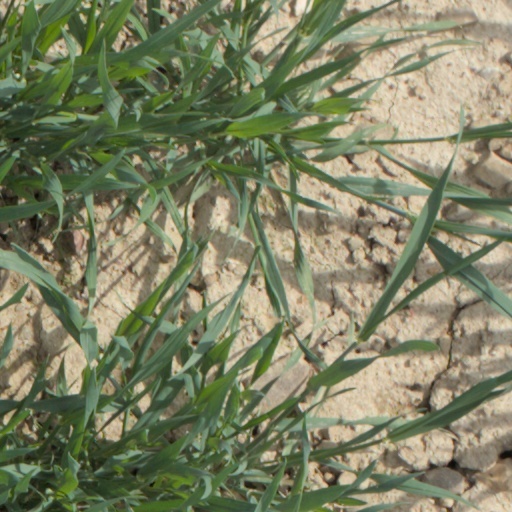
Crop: wheat